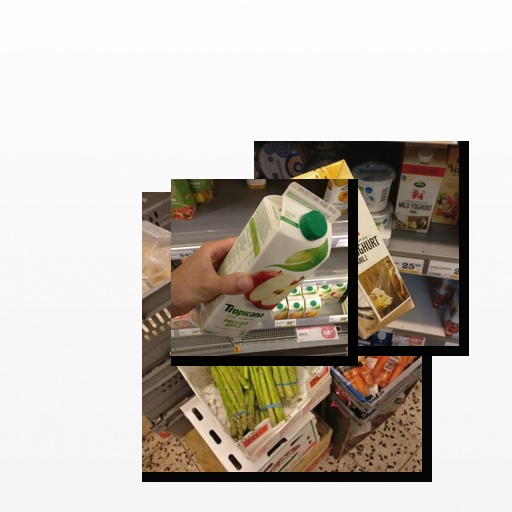
Food items: apple_juice, vanilla_yogurt, asparagus